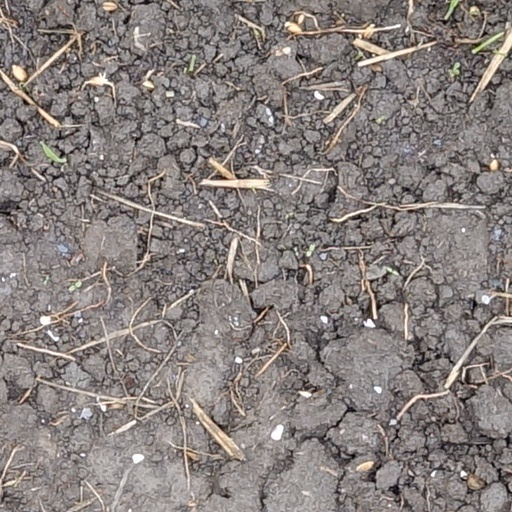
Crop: wheat